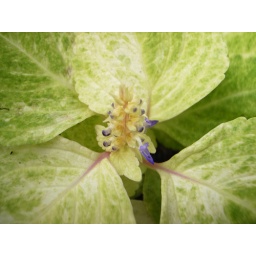
flower in my house